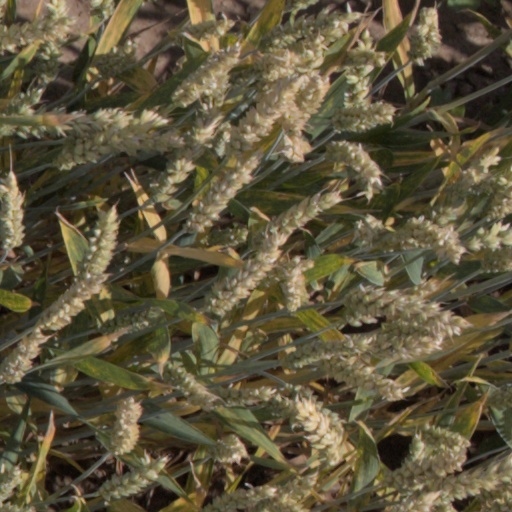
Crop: wheat